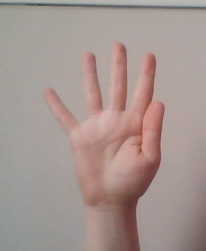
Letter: sheen